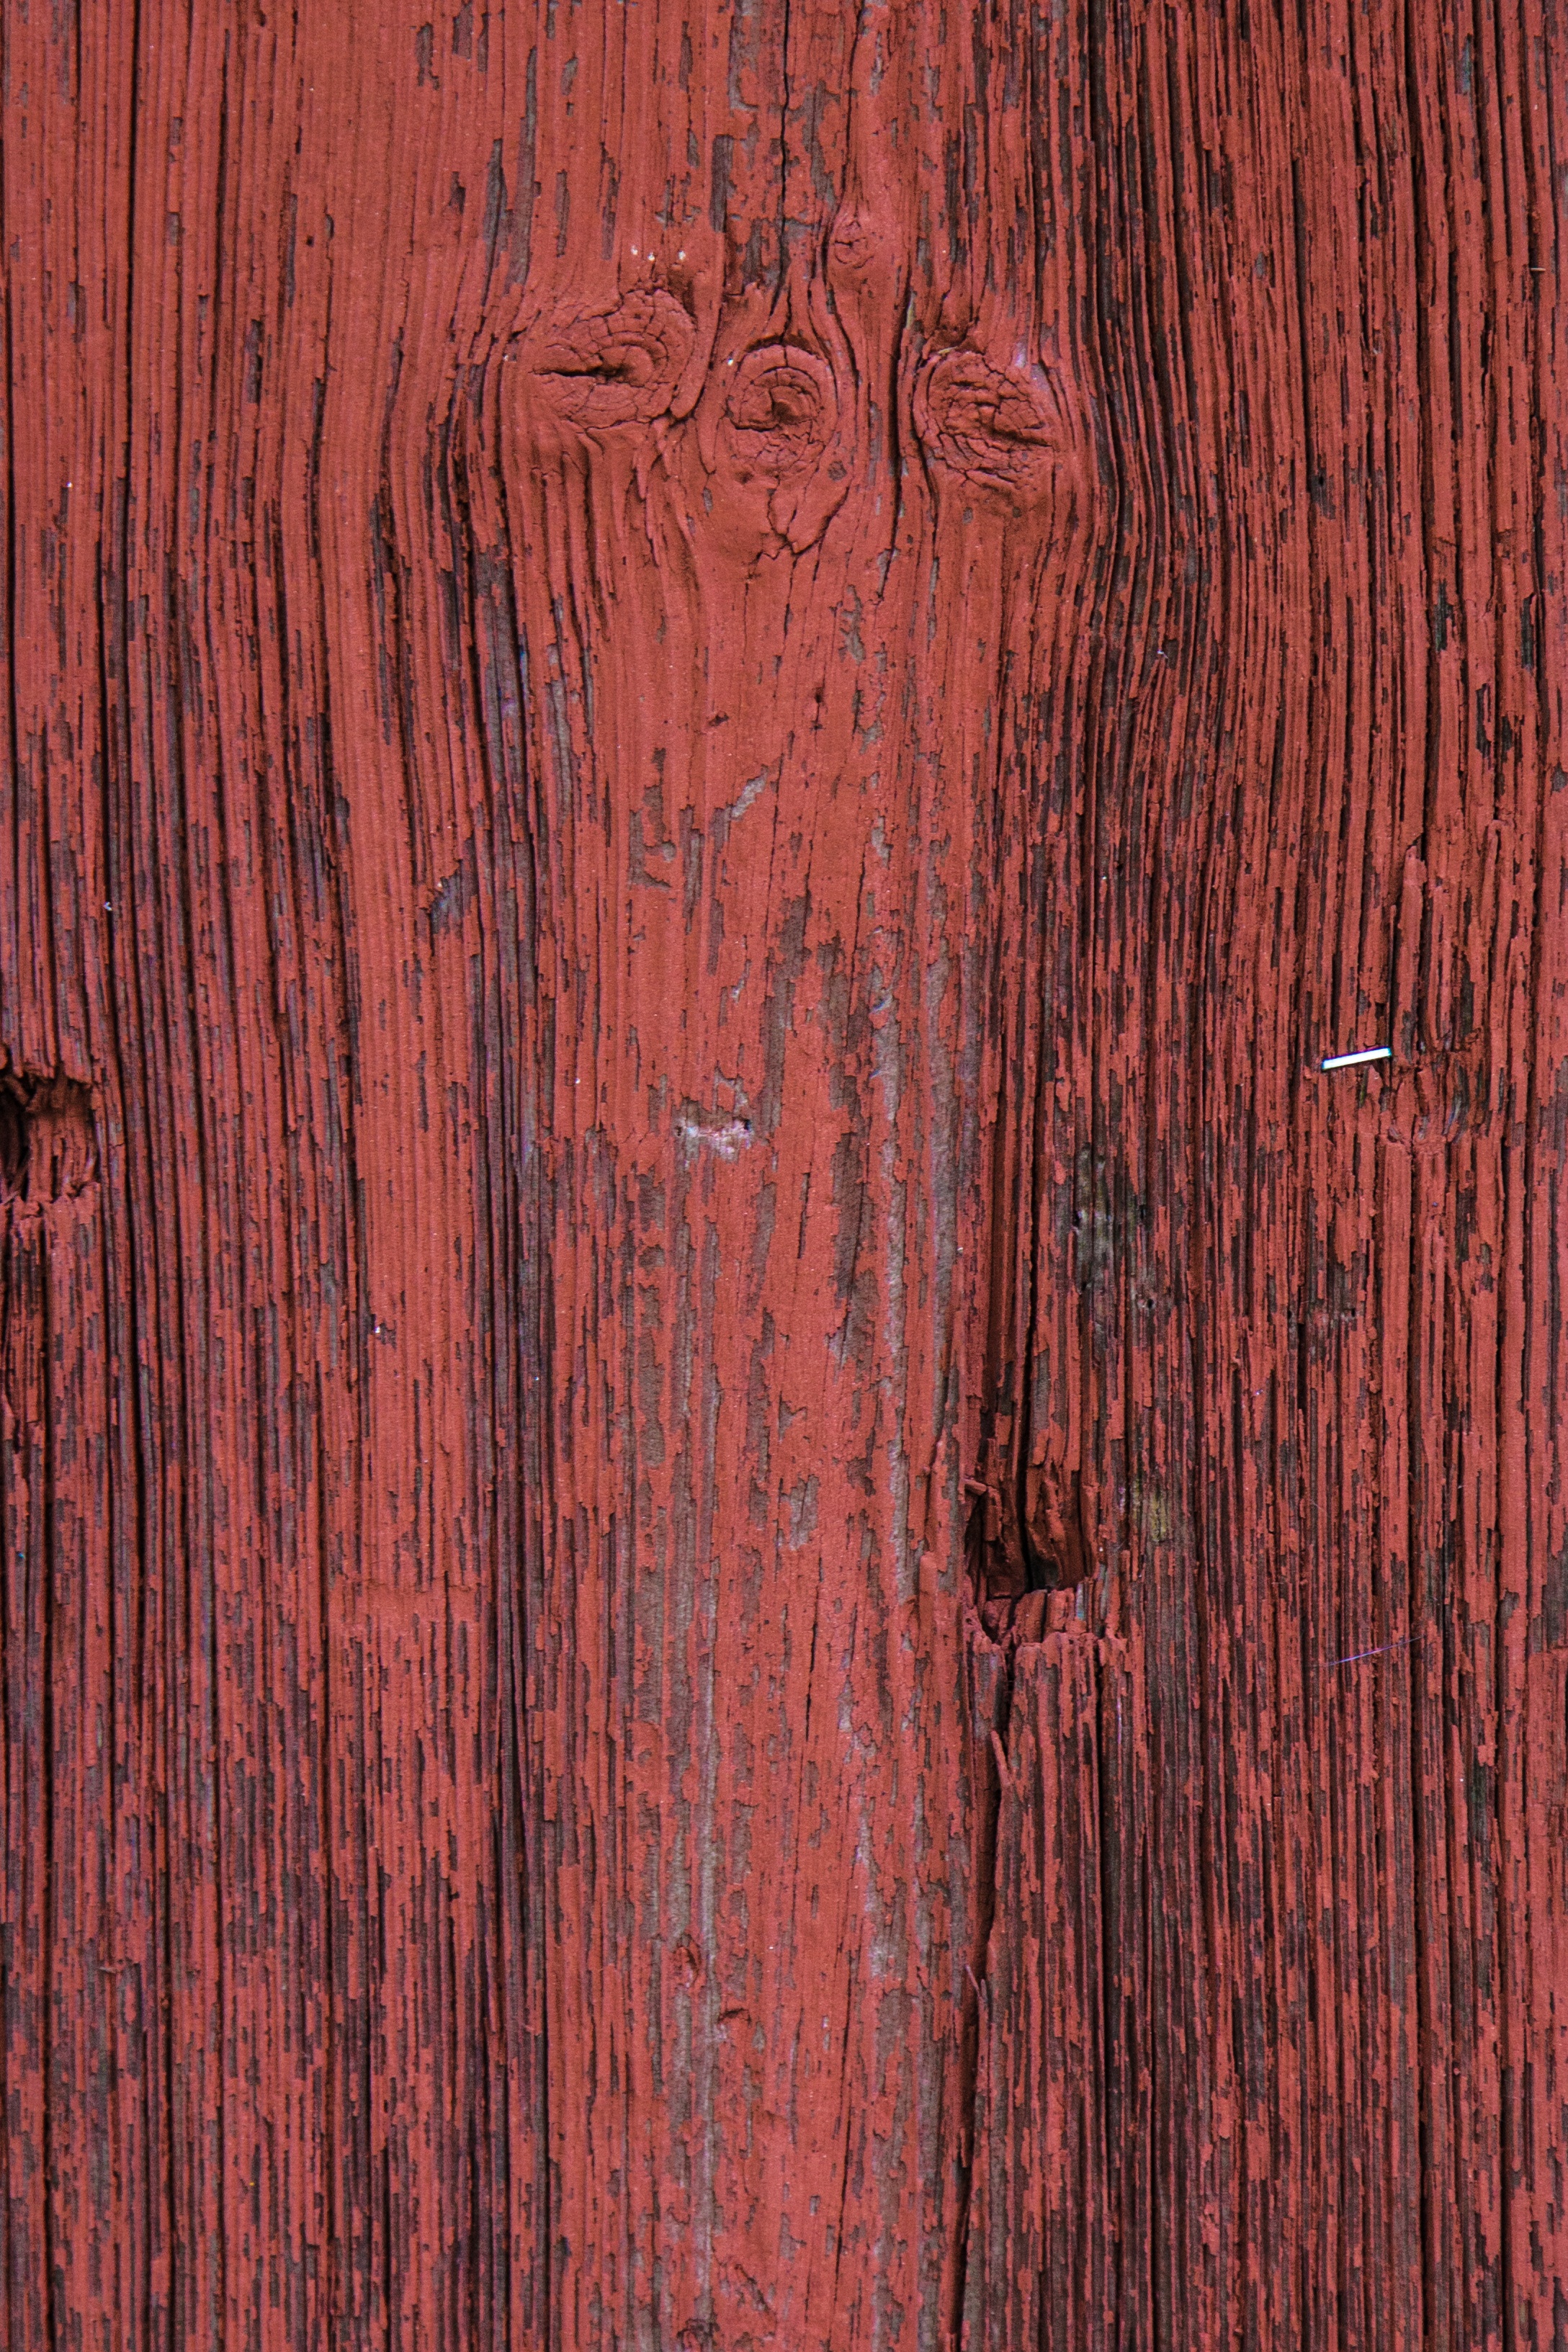
wood, texture, plank, floor, barn, red, closeup, weathered, wood plank, hardwood, inspiration, flooring, barn wood, wood grain, wood flooring, red wood paint, laminate flooring, wood stain